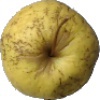
Label: golden_apple